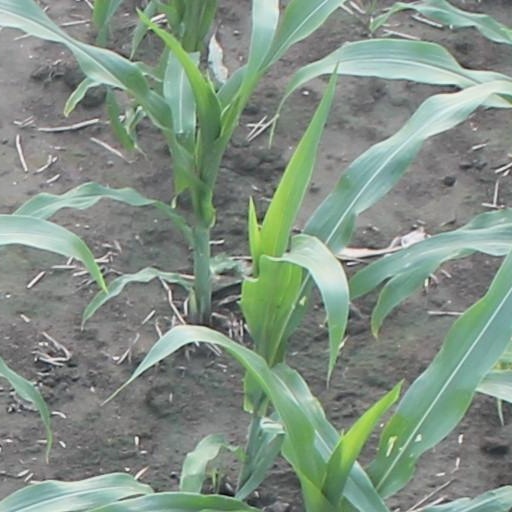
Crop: maize; corn